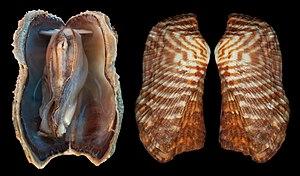
Les Arcida constituent un ordre de mollusques bivalves.
Arca est un genre de mollusques bivalves de la famille des Arcidae.
Une coquille est le squelette externe d'un mollusque. La majorité des mollusques à coquille se trouve dans la classe des gastéropodes comme les escargots, et dans celle des bivalves comme les huîtres. Trois autres classes de mollusques sécrètent systématiquement une coquille : les scaphopodes, les polyplacophores et les monoplacophores. C'est aussi le cas pour la quasi-totalité des céphalopodes, même si elle est parfois réduite et recouverte par le manteau.